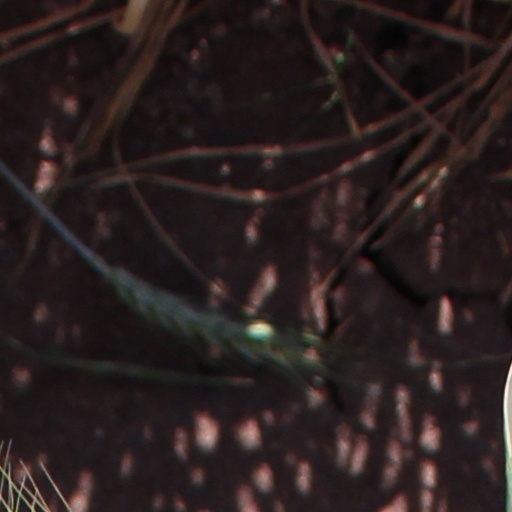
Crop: wheat